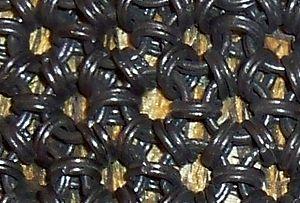
Une cotte de mailles annulaire est un équipement défensif constitué d'un assemblage d'anneaux métalliques.